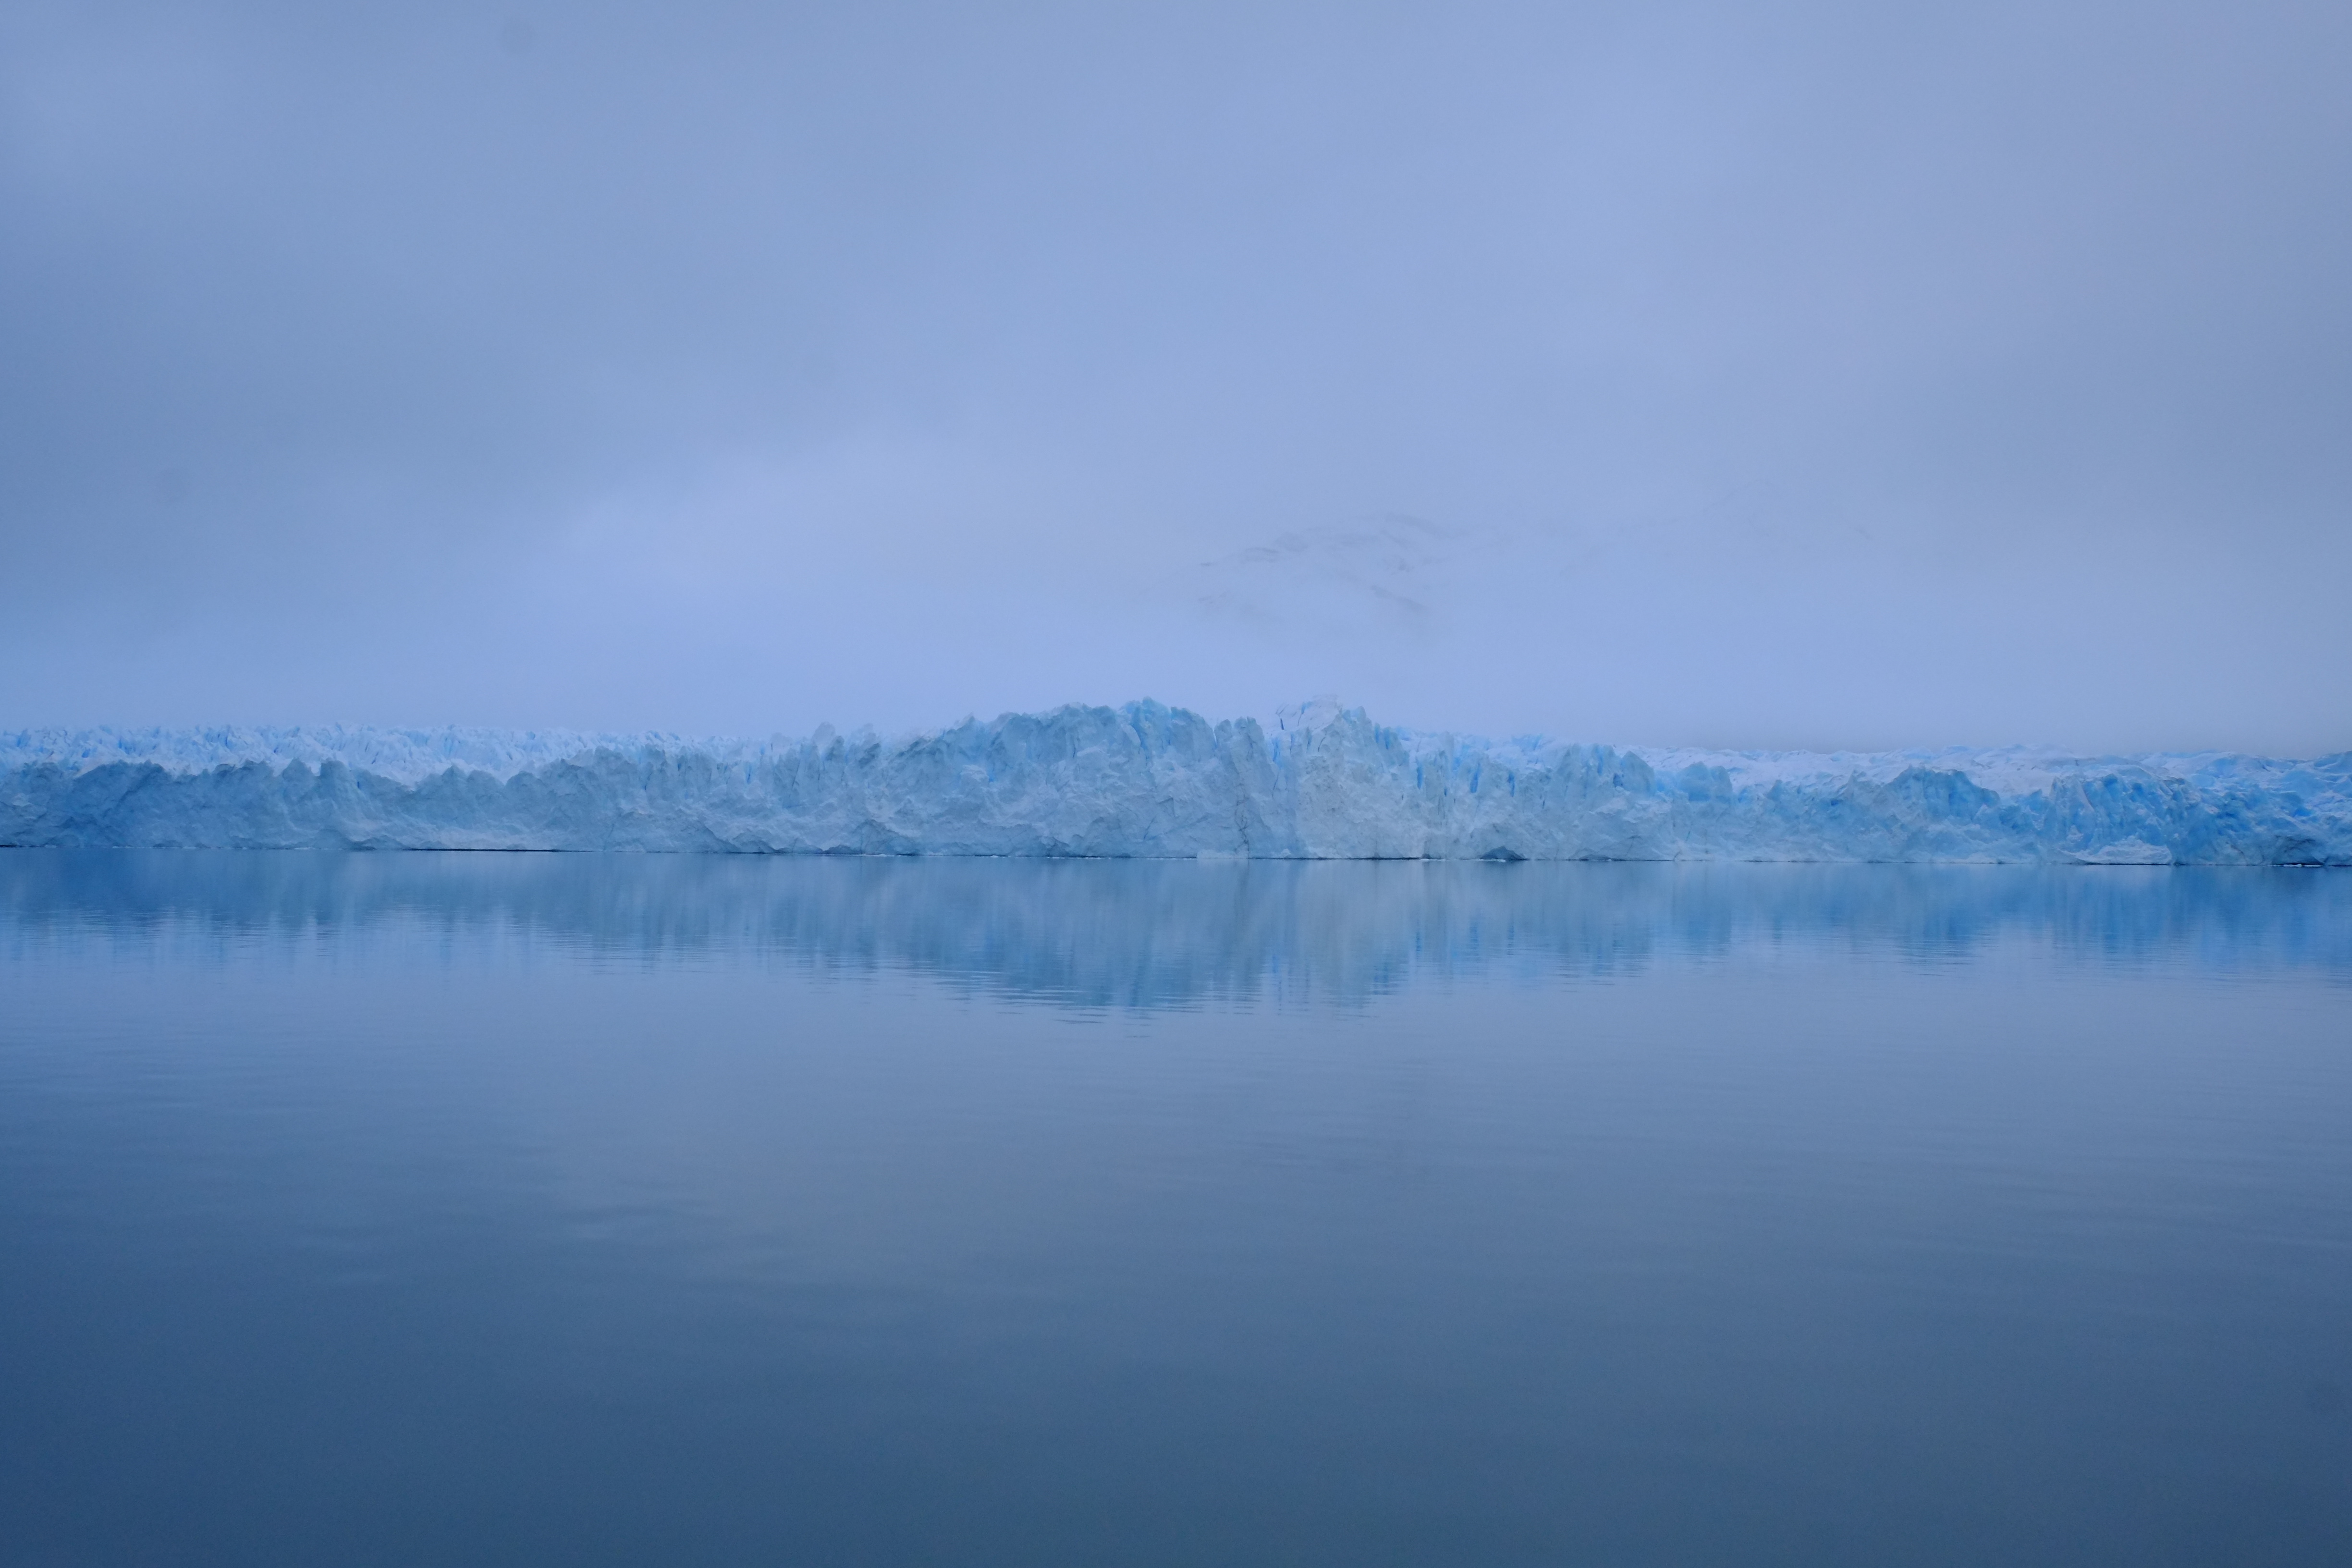
sea, water, ocean, horizon, mountain, cold, cloud, sky, fog, mist, morning, lake, dawn, atmosphere, ice, reflection, glacier, frozen, blue, reservoir, arctic, body of water, climate, melting, antarctica, loch, arctic ocean, atmospheric phenomenon